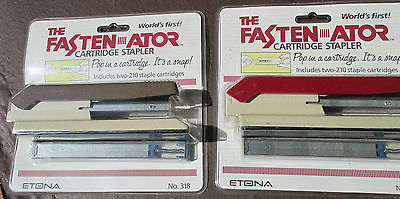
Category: stapler